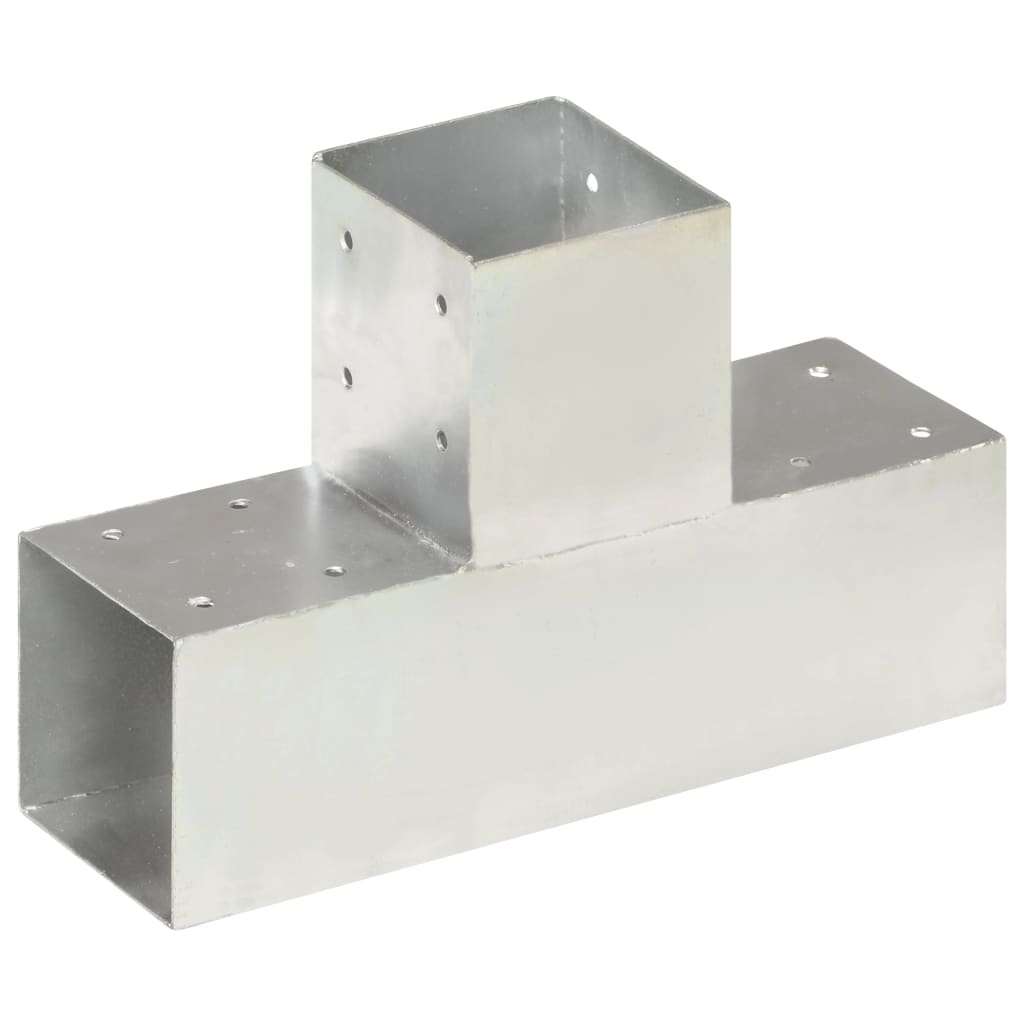
Berkfield Post Connector T Shape Galvanised Metal 91x91 mm
Our post connectors allow you to design and construct your own posts in gardens or places such as outdoor shelters and canopies. The electro-galvanised connector can easily connect and stable the beams. All the connectors are pre-drilled. This wood beams shoe is for 3 square 91mm wood beams. Note: Delivery does not include screws and mounting material. Material: Galvanised metal Dimensions: 290 x 95 x 193 mm (W x D x H) Thickness: 1.5 mm 3 recording sleeves Hot-dip galvanised Designed for 91mm posts
Brand: Berkfield
Category: Hardware > Fencing & Barriers > Fence Posts & Rails > End Posts